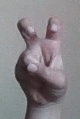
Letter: toot